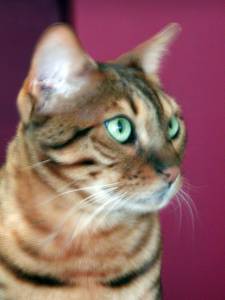
Animal: cat
Breed: bengal